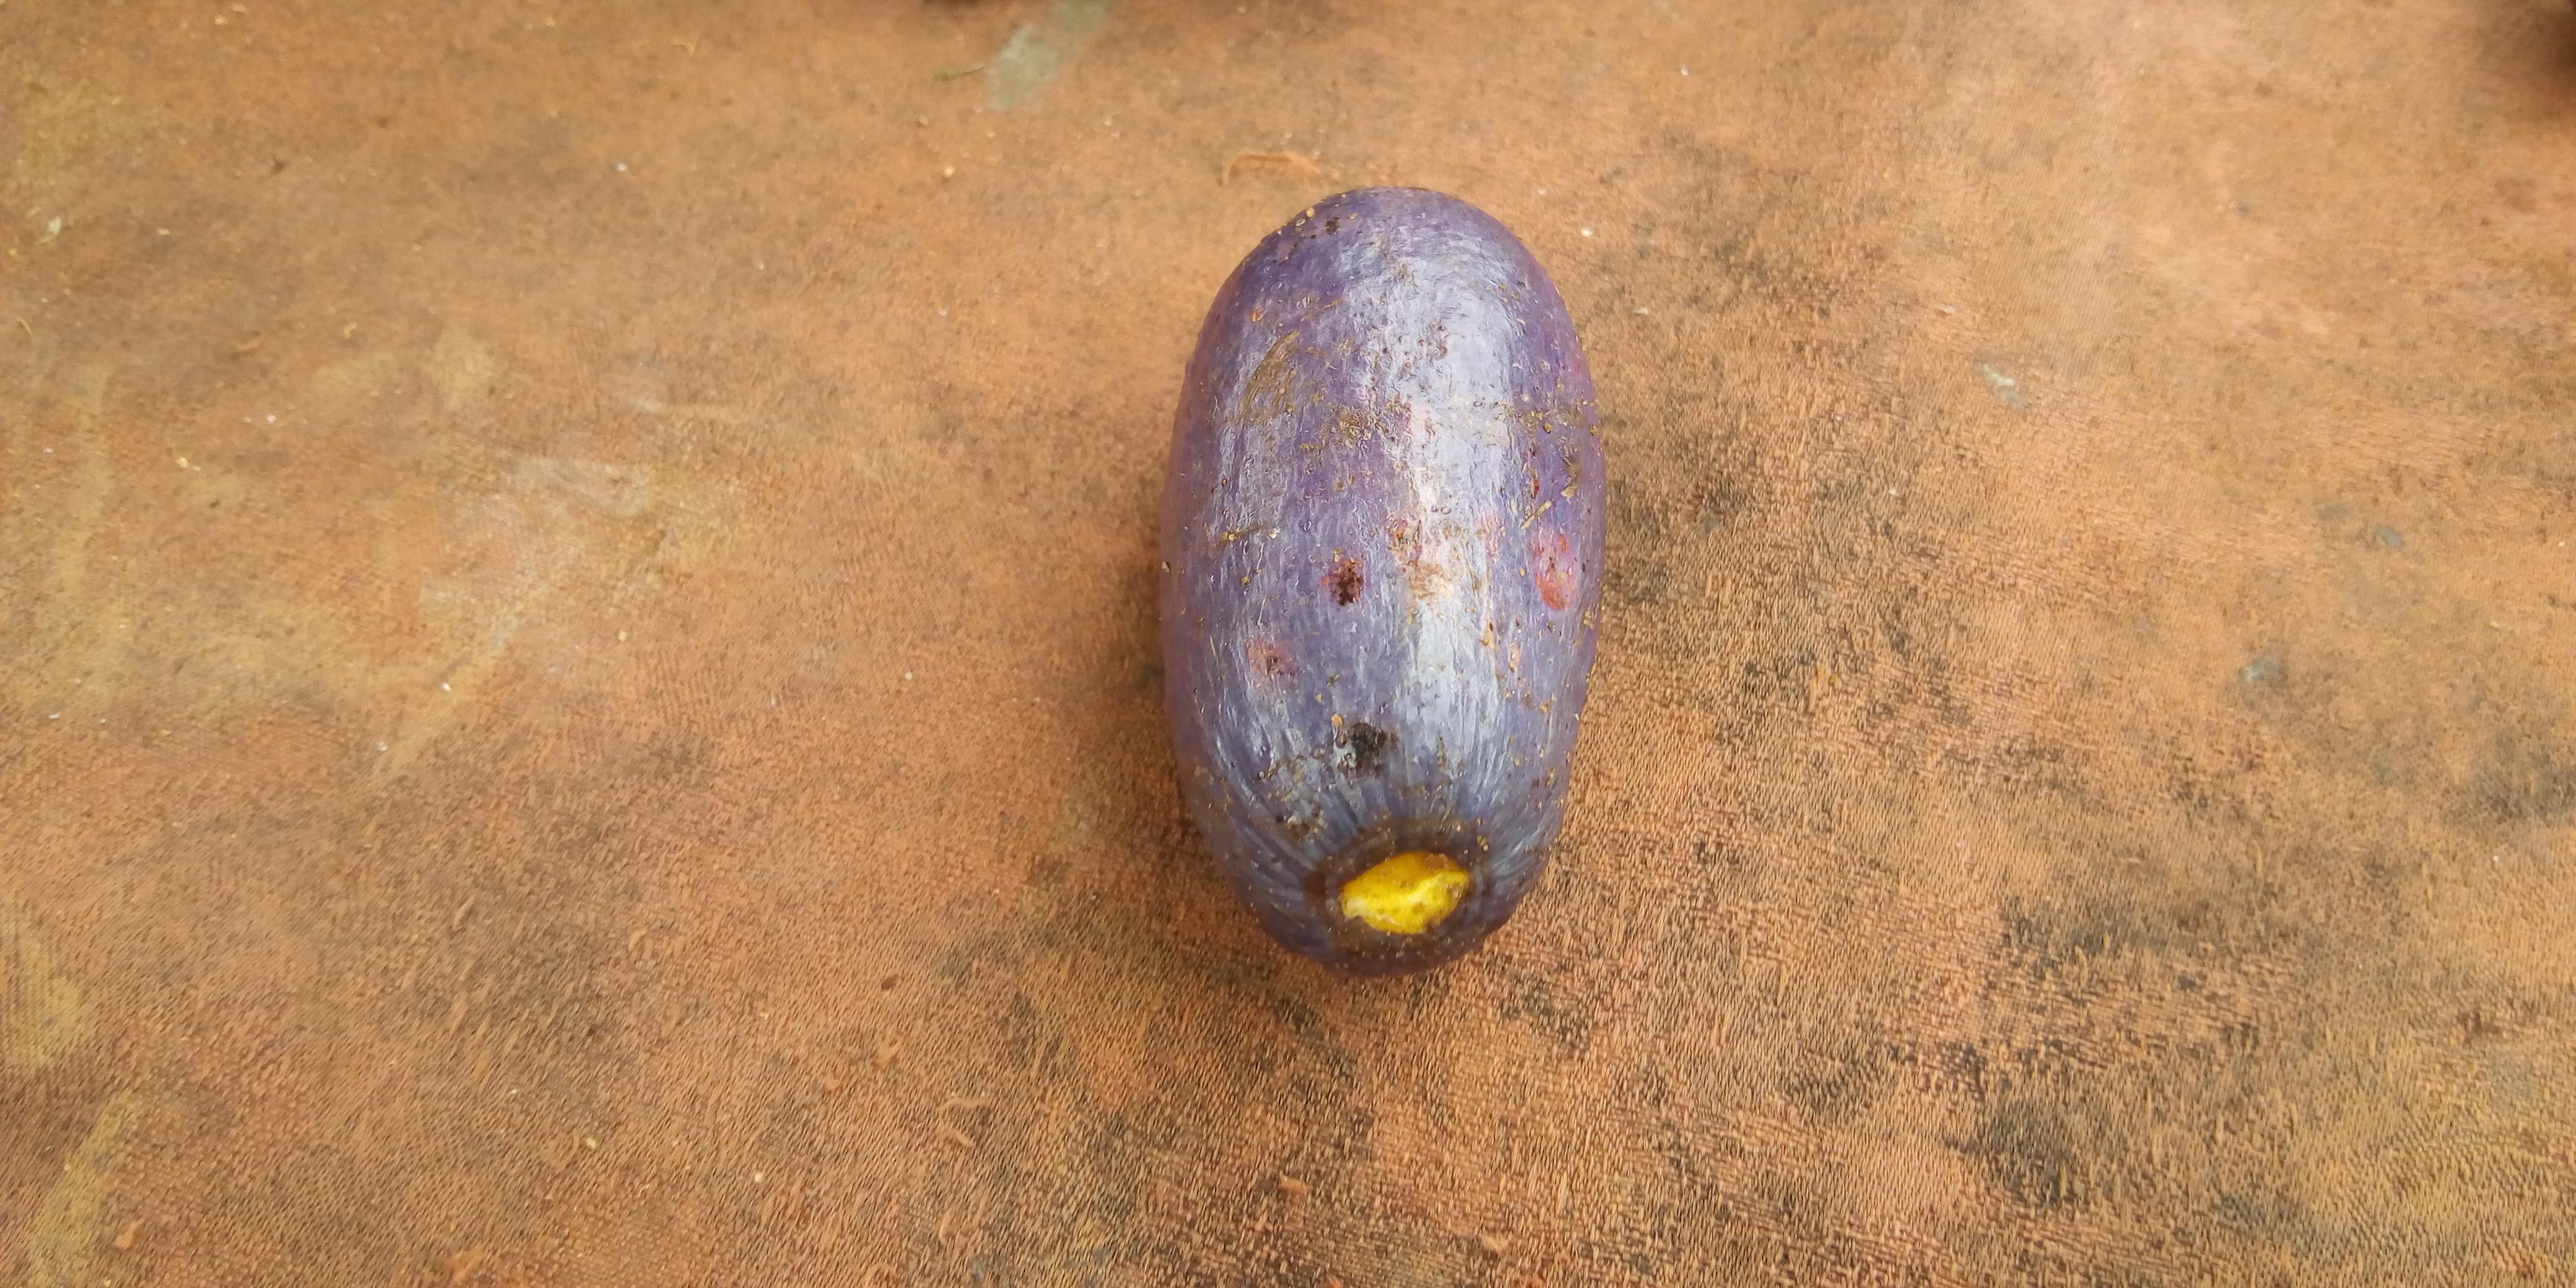
Plum grade: unaffected